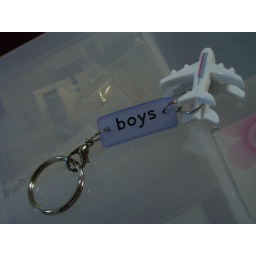
Keyring of Apple message bead in blue, &amp;quot;boys&amp;quot;, and white aeroplane paperclip as a dangle.